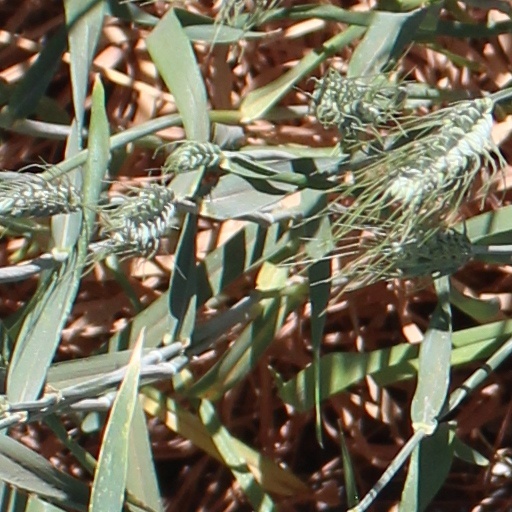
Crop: wheat